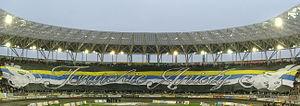
La Motoarena Toruń est un stade multi-usages situé à Toruń en Pologne.
Toruń est une ville de Pologne située sur la Vistule, dans la voïvodie de Couïavie-Poméranie. Elle doit ses origines à l'ordre des chevaliers Teutoniques qui y construisit un château pour l'État teutonique au milieu du XIIIᵉ siècle, pour servir de base à la conquête et à l'évangélisation de la Prusse.